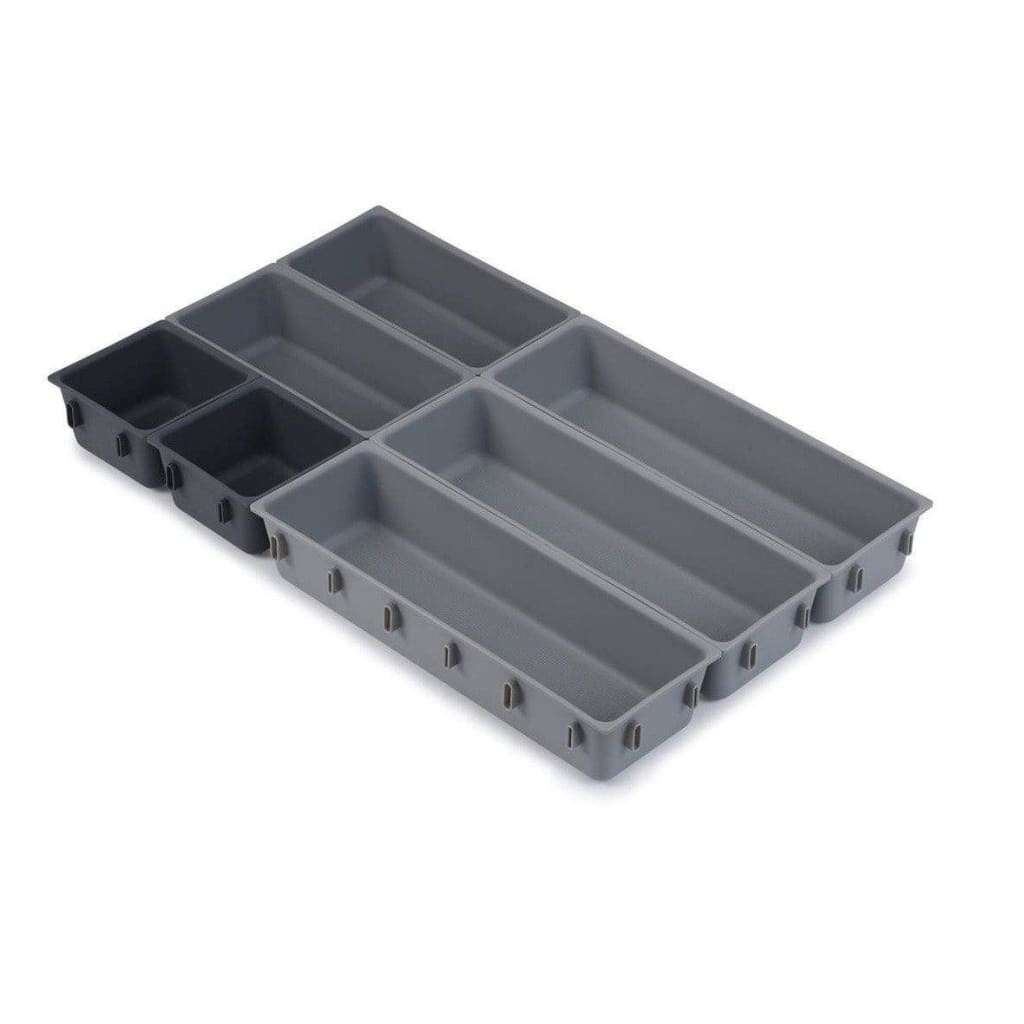
Joseph Joseph  Blox 7-piece Drawer Organiser Set Grey
This modular design comprises seven individual trays of different sizes that are able to be clipped together on all sides, allowing you to arrange them in any order to fit your drawer space - they can even be divided and used in multiple drawers. To change the order, simply unclip each tray and rearrange as necessary. Perfect for organising and storing a wide range of household items such as cutlery, utensils, stationery, tools and craft accessories. The set also comes with self-adhesive, non-slip feet which can be applied once the final arrangement of trays has been decided. Wipe clean with a damp cloth.
Brand: Joseph Joseph
Category: Home & Garden > Kitchen & Dining > Kitchen Tools & Utensils > Kitchen Organizers